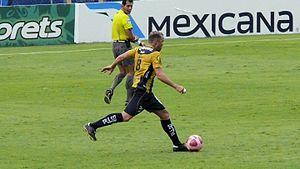
Eduardo Germán Coudet, né le 12 septembre 1974 à Buenos Aires en Argentine, est un ex-footballeur argentin reconverti entraineur.